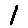
Label: 1